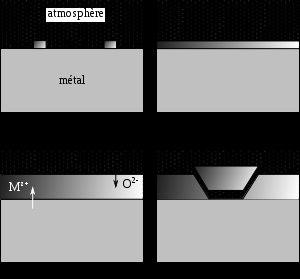
La corrosion à haute température est la dégradation des métaux par l'environnement à haute températures ; c'est un phénomène complexe qui a lieu dans les moteurs, chaudières et réacteurs. Les gaz de combustion ont en effet une composition complexe du fait de la composition du combustible et de l'air :